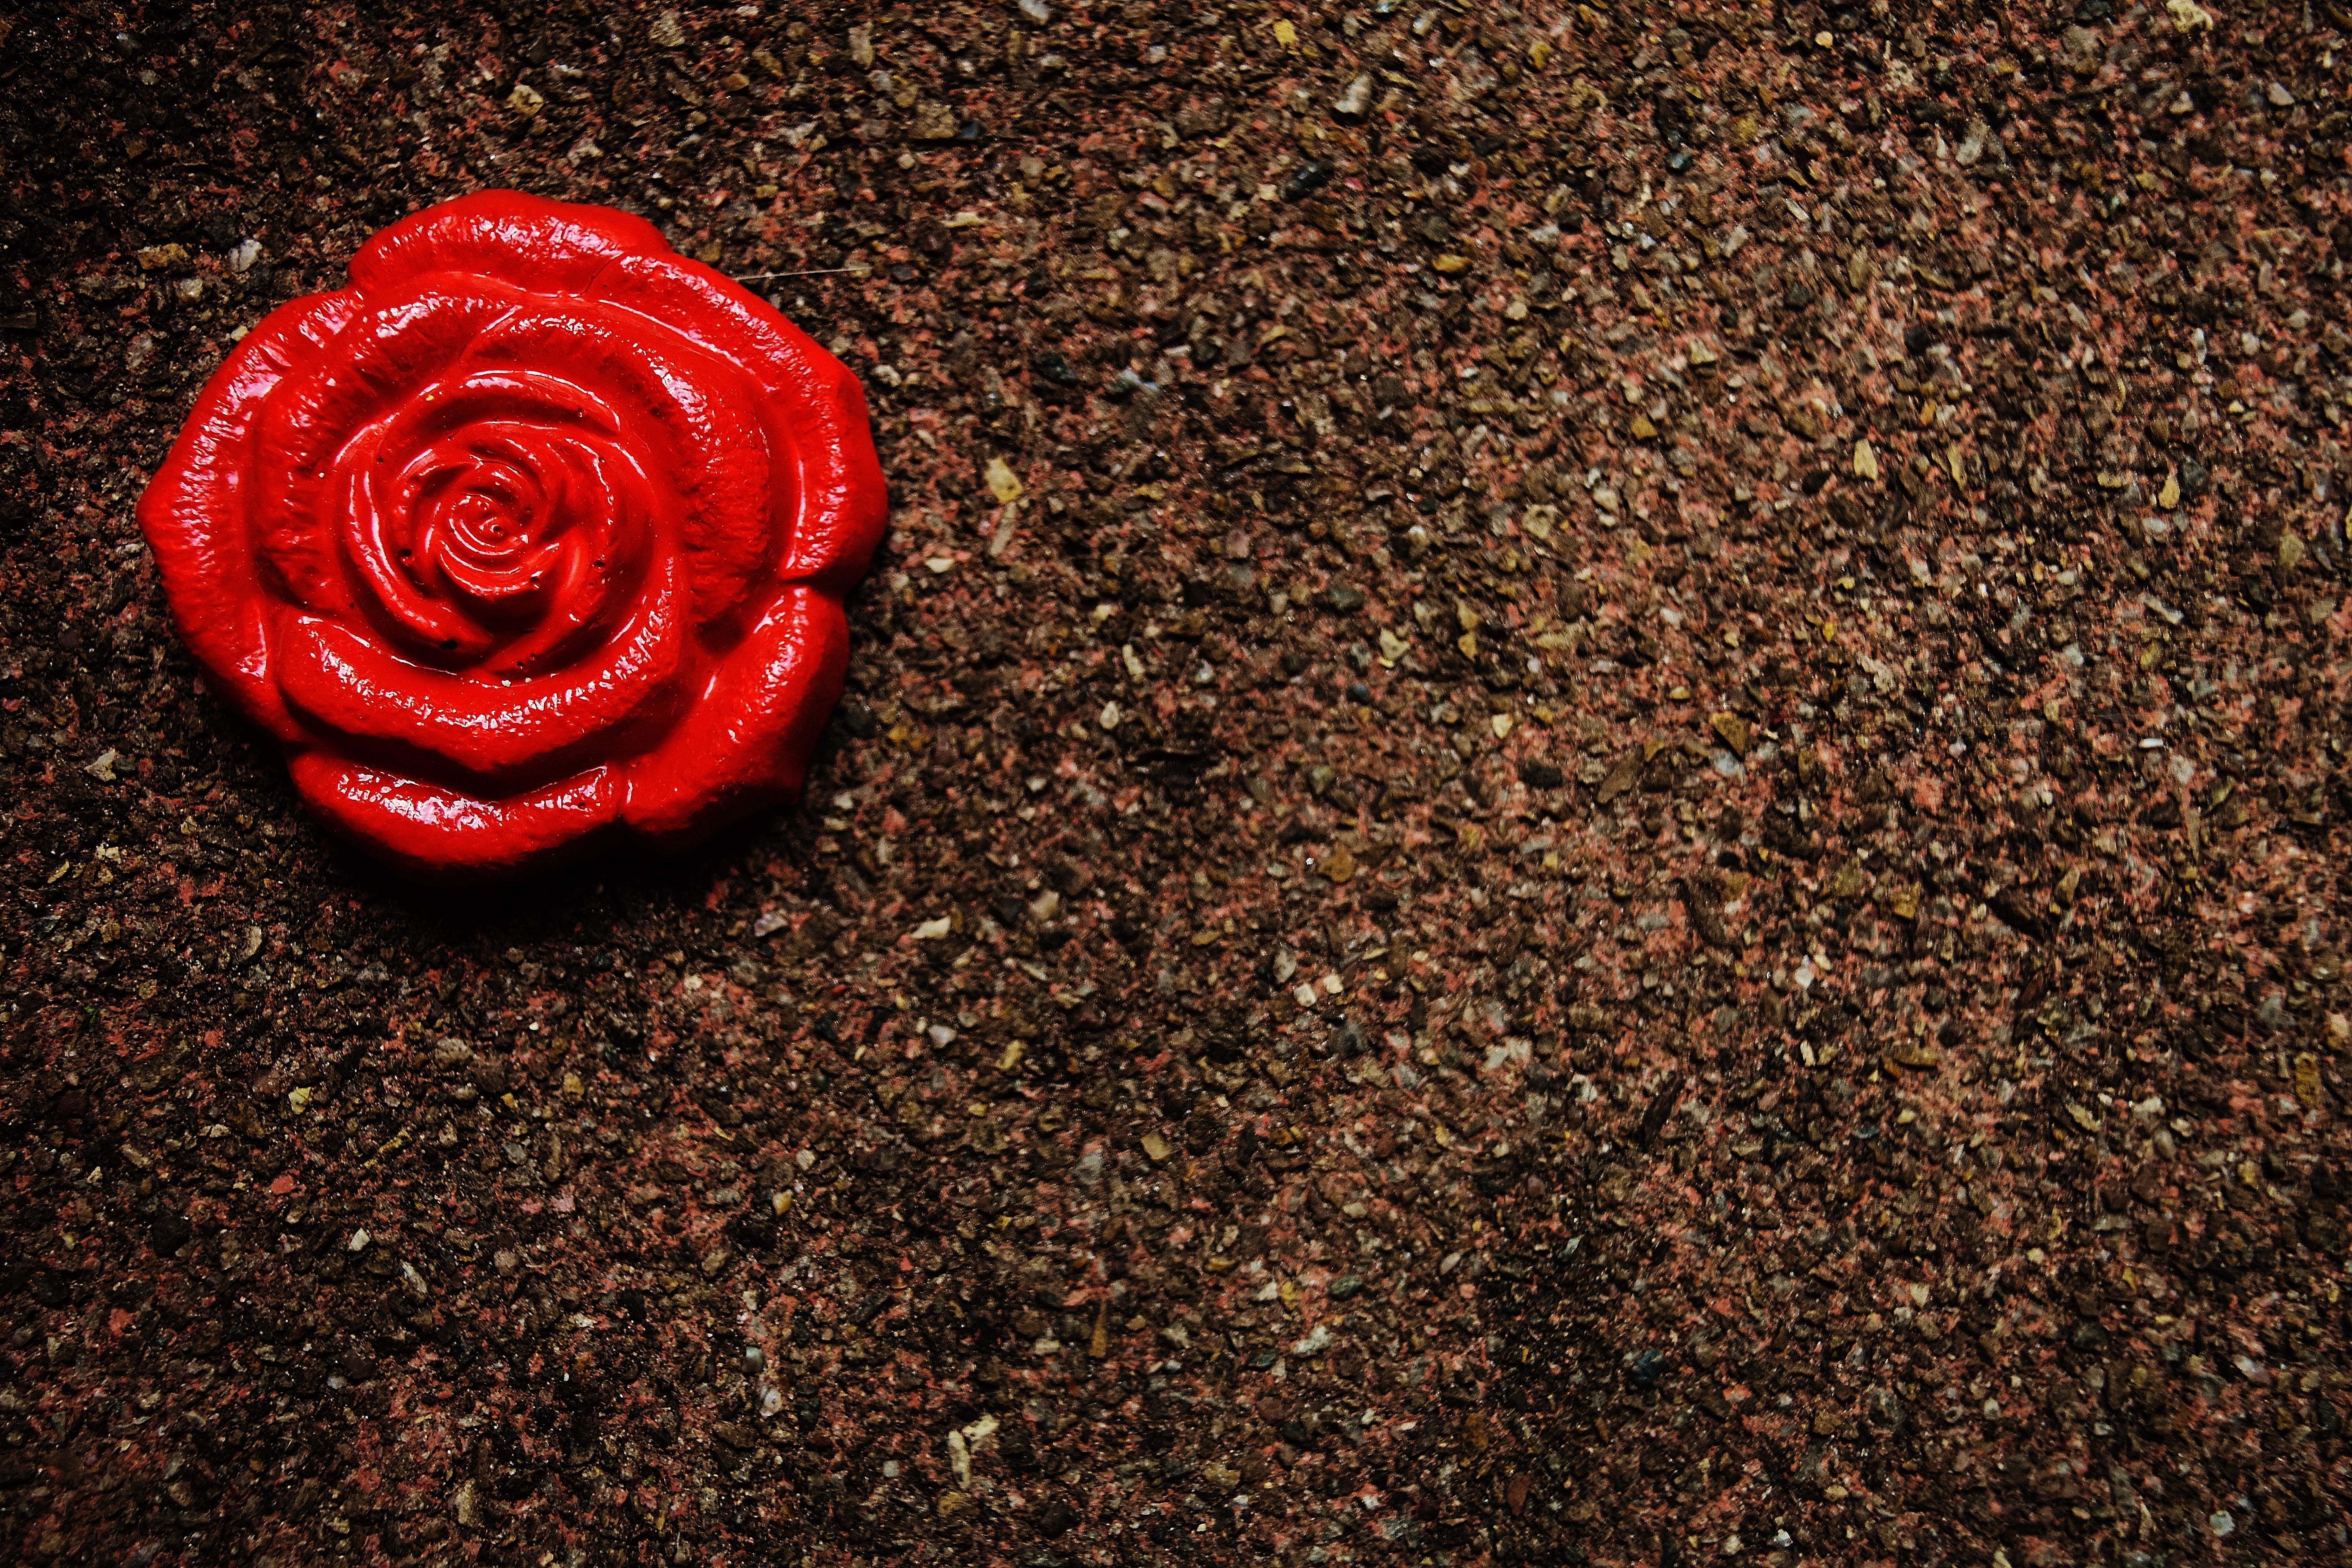
plant, leaf, flower, petal, rose, decoration, red, produce, color, soil, craft, colorful, close up, art, decorative, painted, cast, macro photography, hand labor, tinker, gypsum